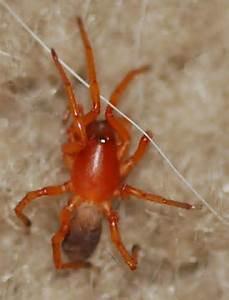
spider